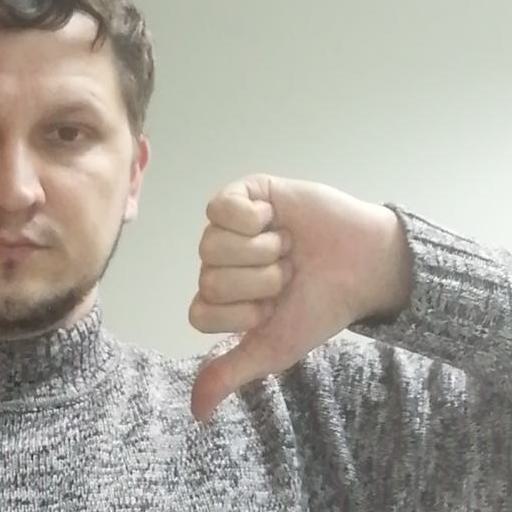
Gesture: dislike